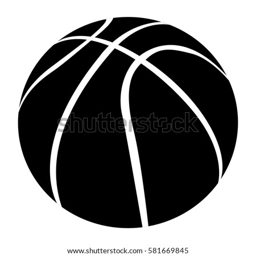
isolated basketball ball on a white background